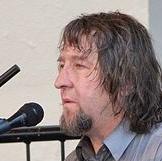
Age: 62